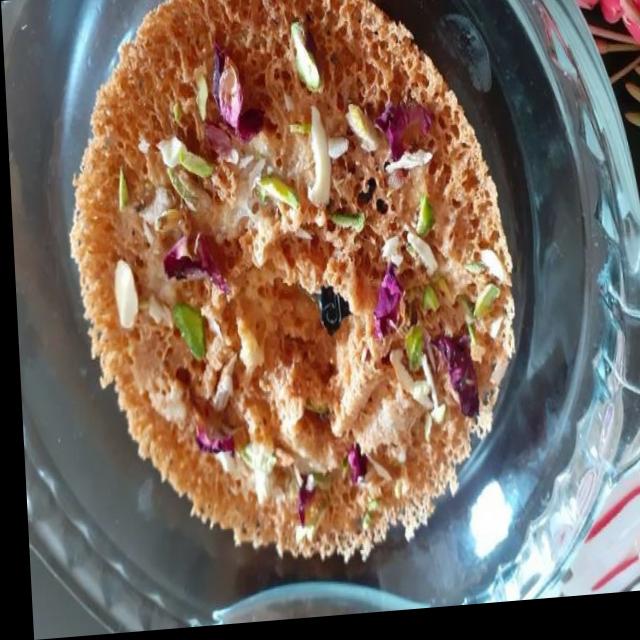
Dish: ghevar